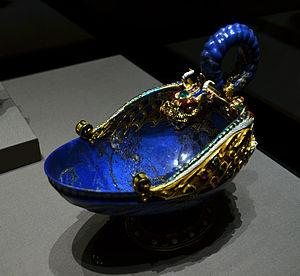
Le lapis-lazuli est une roche métamorphique, contenant des silicates du groupe des feldspathoïdes.